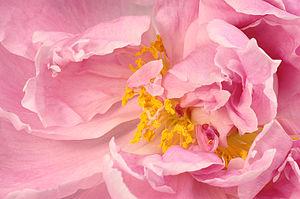
Détail d'une fleur de Pivoine. Svenska: Detalj av en Pion. Camera: Nikon D50 Lens: Tokina AT-X AF 100/2,8 Makro Pro D